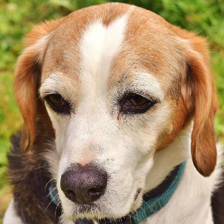
Label: animals